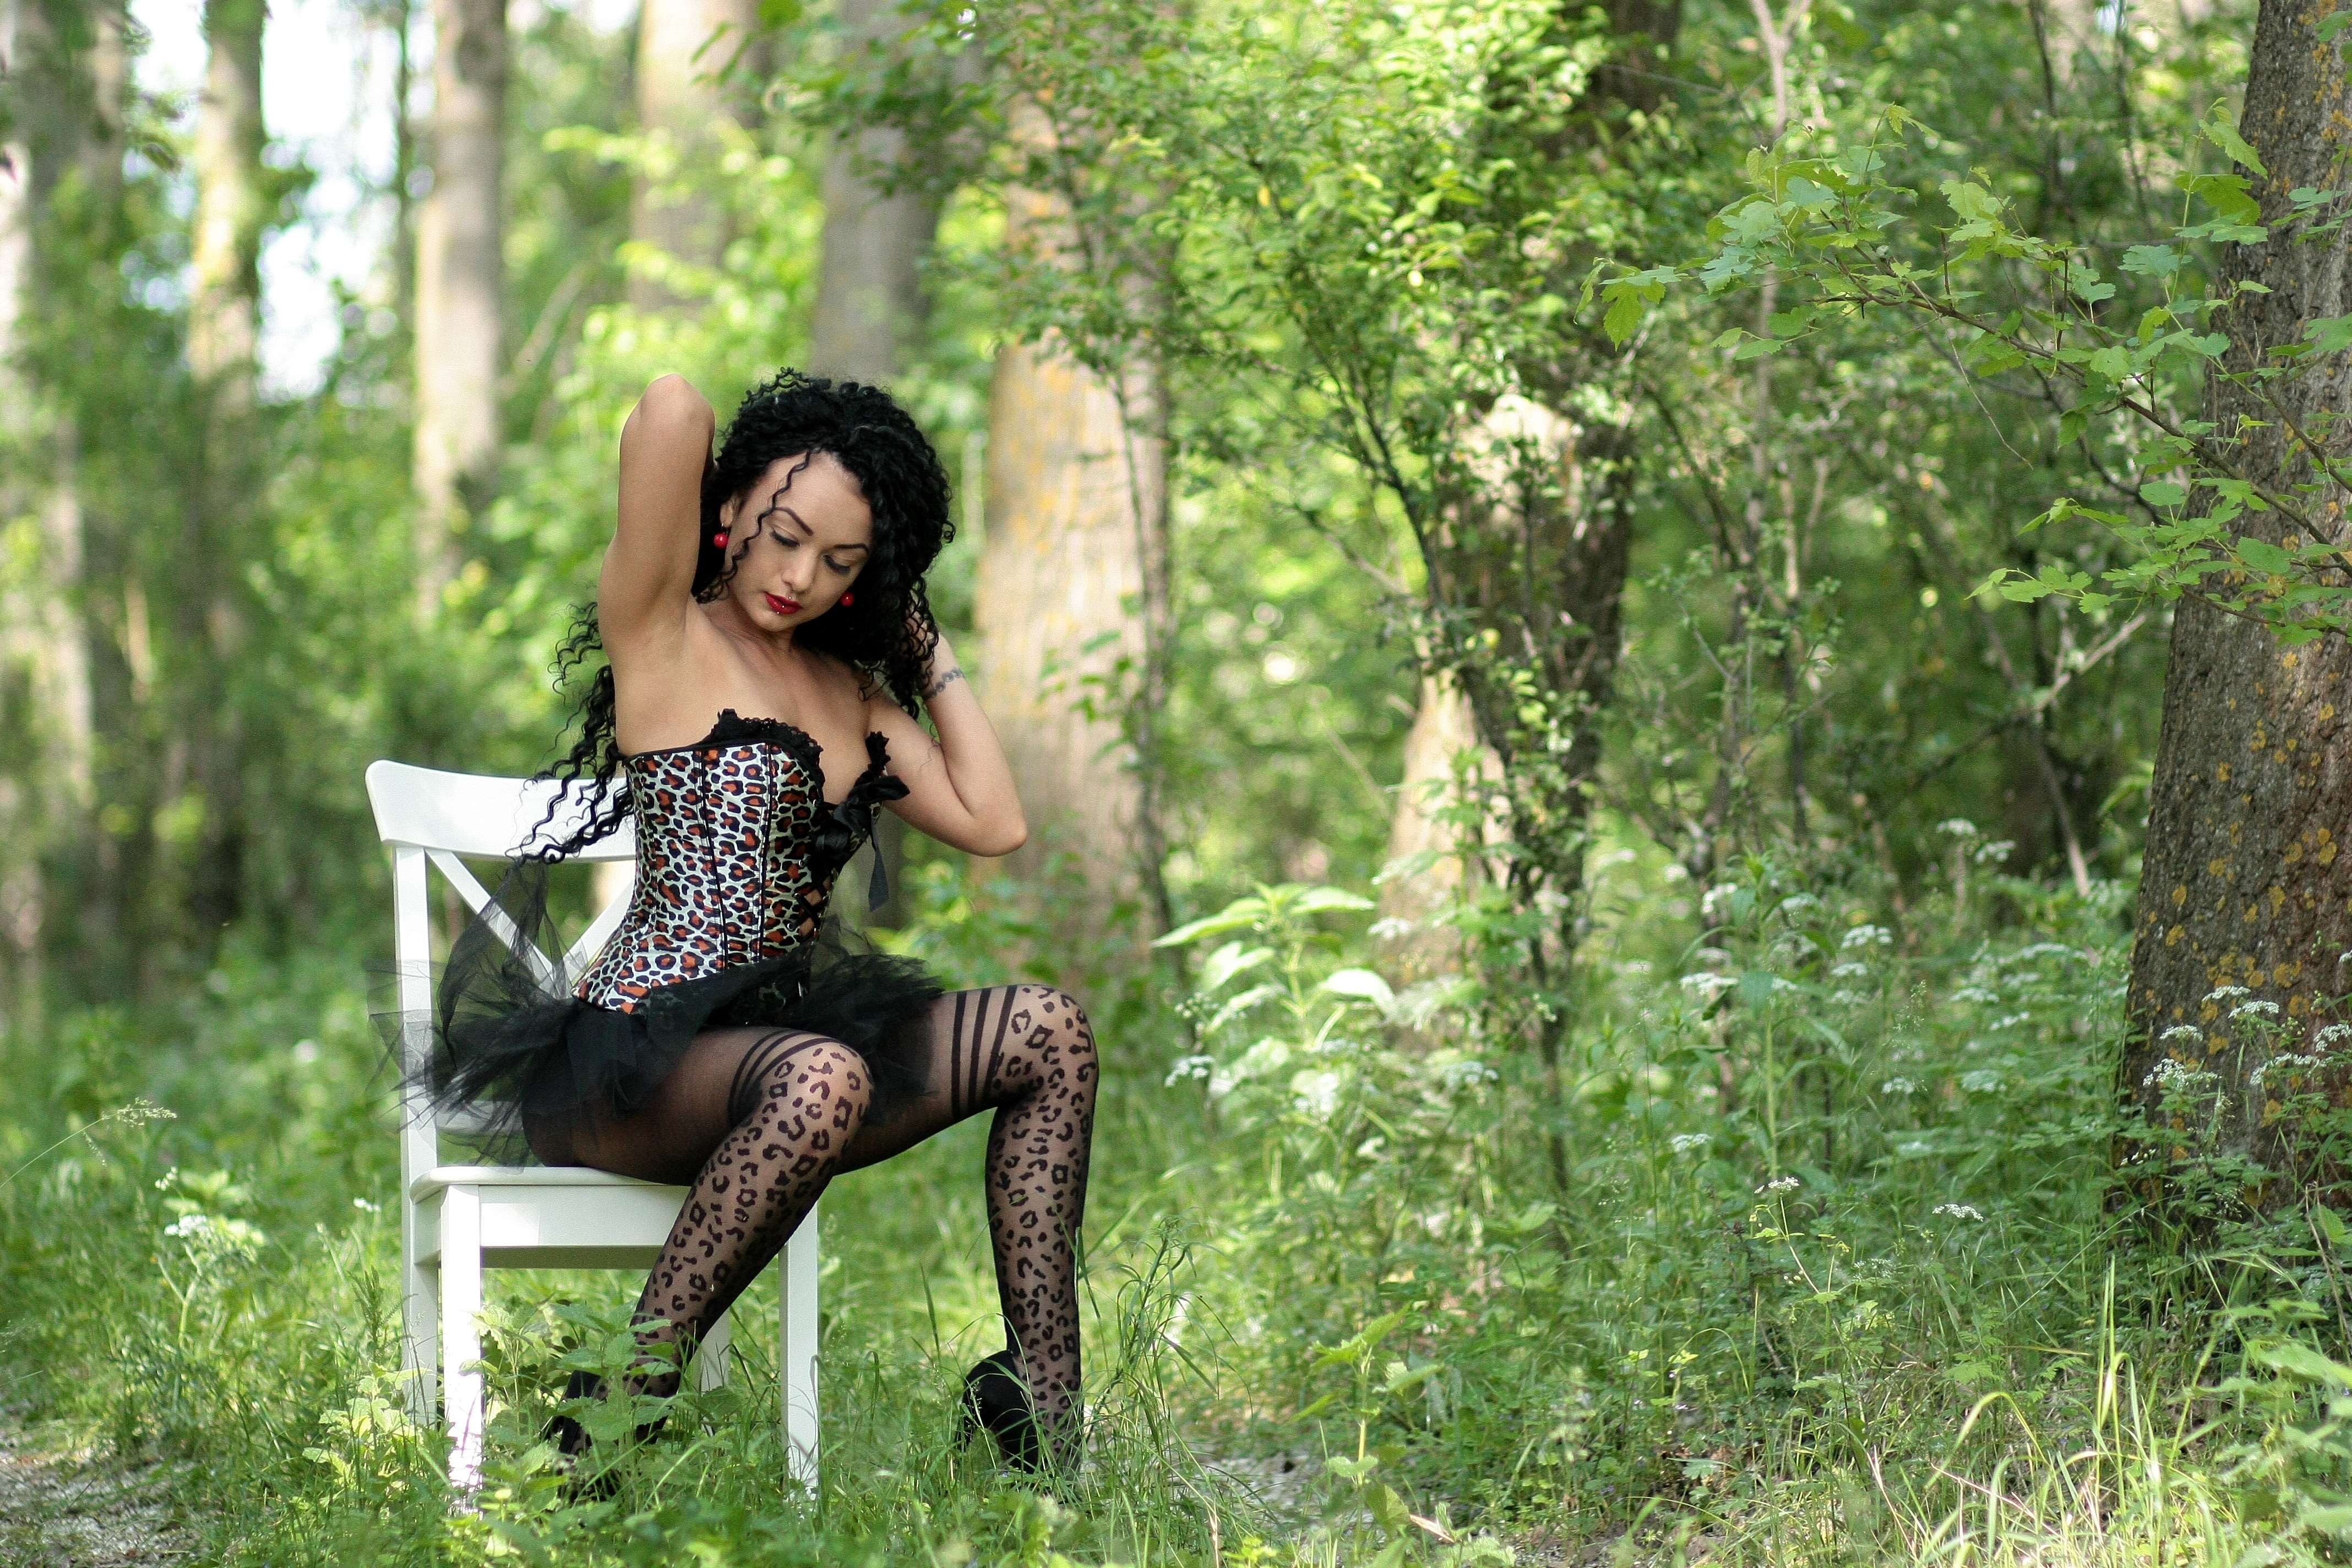
tree, forest, person, people, girl, meadow, chair, model, jungle, seated, rainforest, beauty, woodland, habitat, sensual, photo shoot, portrait photography, natural environment